Alderney

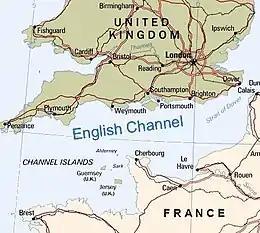
English Channel with Alderney in the middle

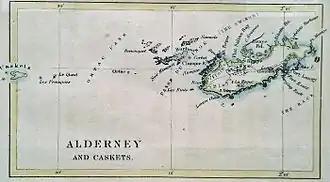
1890 map of Alderney and adjacent islands

Alderney is the northernmost of the inhabited Channel Islands. It is part of the Bailiwick of Guernsey, a British Crown dependency. It is long and wide.